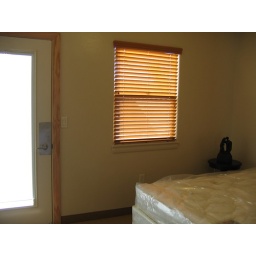
Door to the back yard area and window in master bedroom